The Crystals

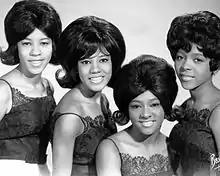
The Crystals in 1963. Left to right: Patricia Wright, Dolores Kenniebrew, Dolores Brooks, and Barbara Alston.

The Crystals are an American vocal group that originated in New York City. Considered one of the defining acts of the girl group era in the first half of the 1960s, their 1961–1964 chart hits – including "There's No Other (Like My Baby)", "Uptown", "He's Sure the Boy I Love", "He's a Rebel", "Da Doo Ron Ron" and "Then He Kissed Me"– featured three different female lead singers and were all produced by Phil Spector. The latter three songs were originally ranked number 263, number 114, and number 493, respectively, on "Rolling Stone" magazine's list of The 500 Greatest Songs of All Time. However, two songs were omitted from the magazine's 2010 update, leaving only "He's a Rebel" at number 267. In the 2021 update, "Da Doo Ron Ron" was added back to the list at number 366.